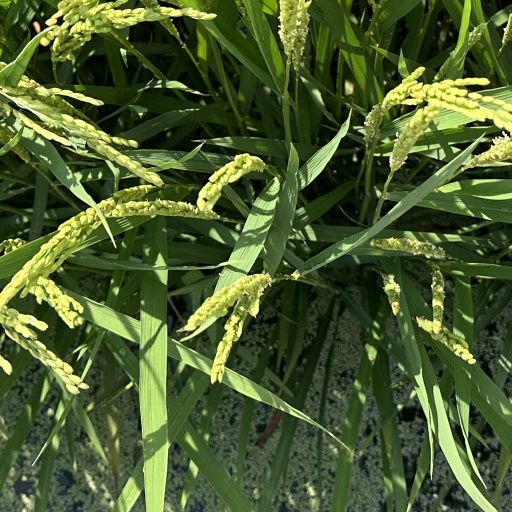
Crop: rice